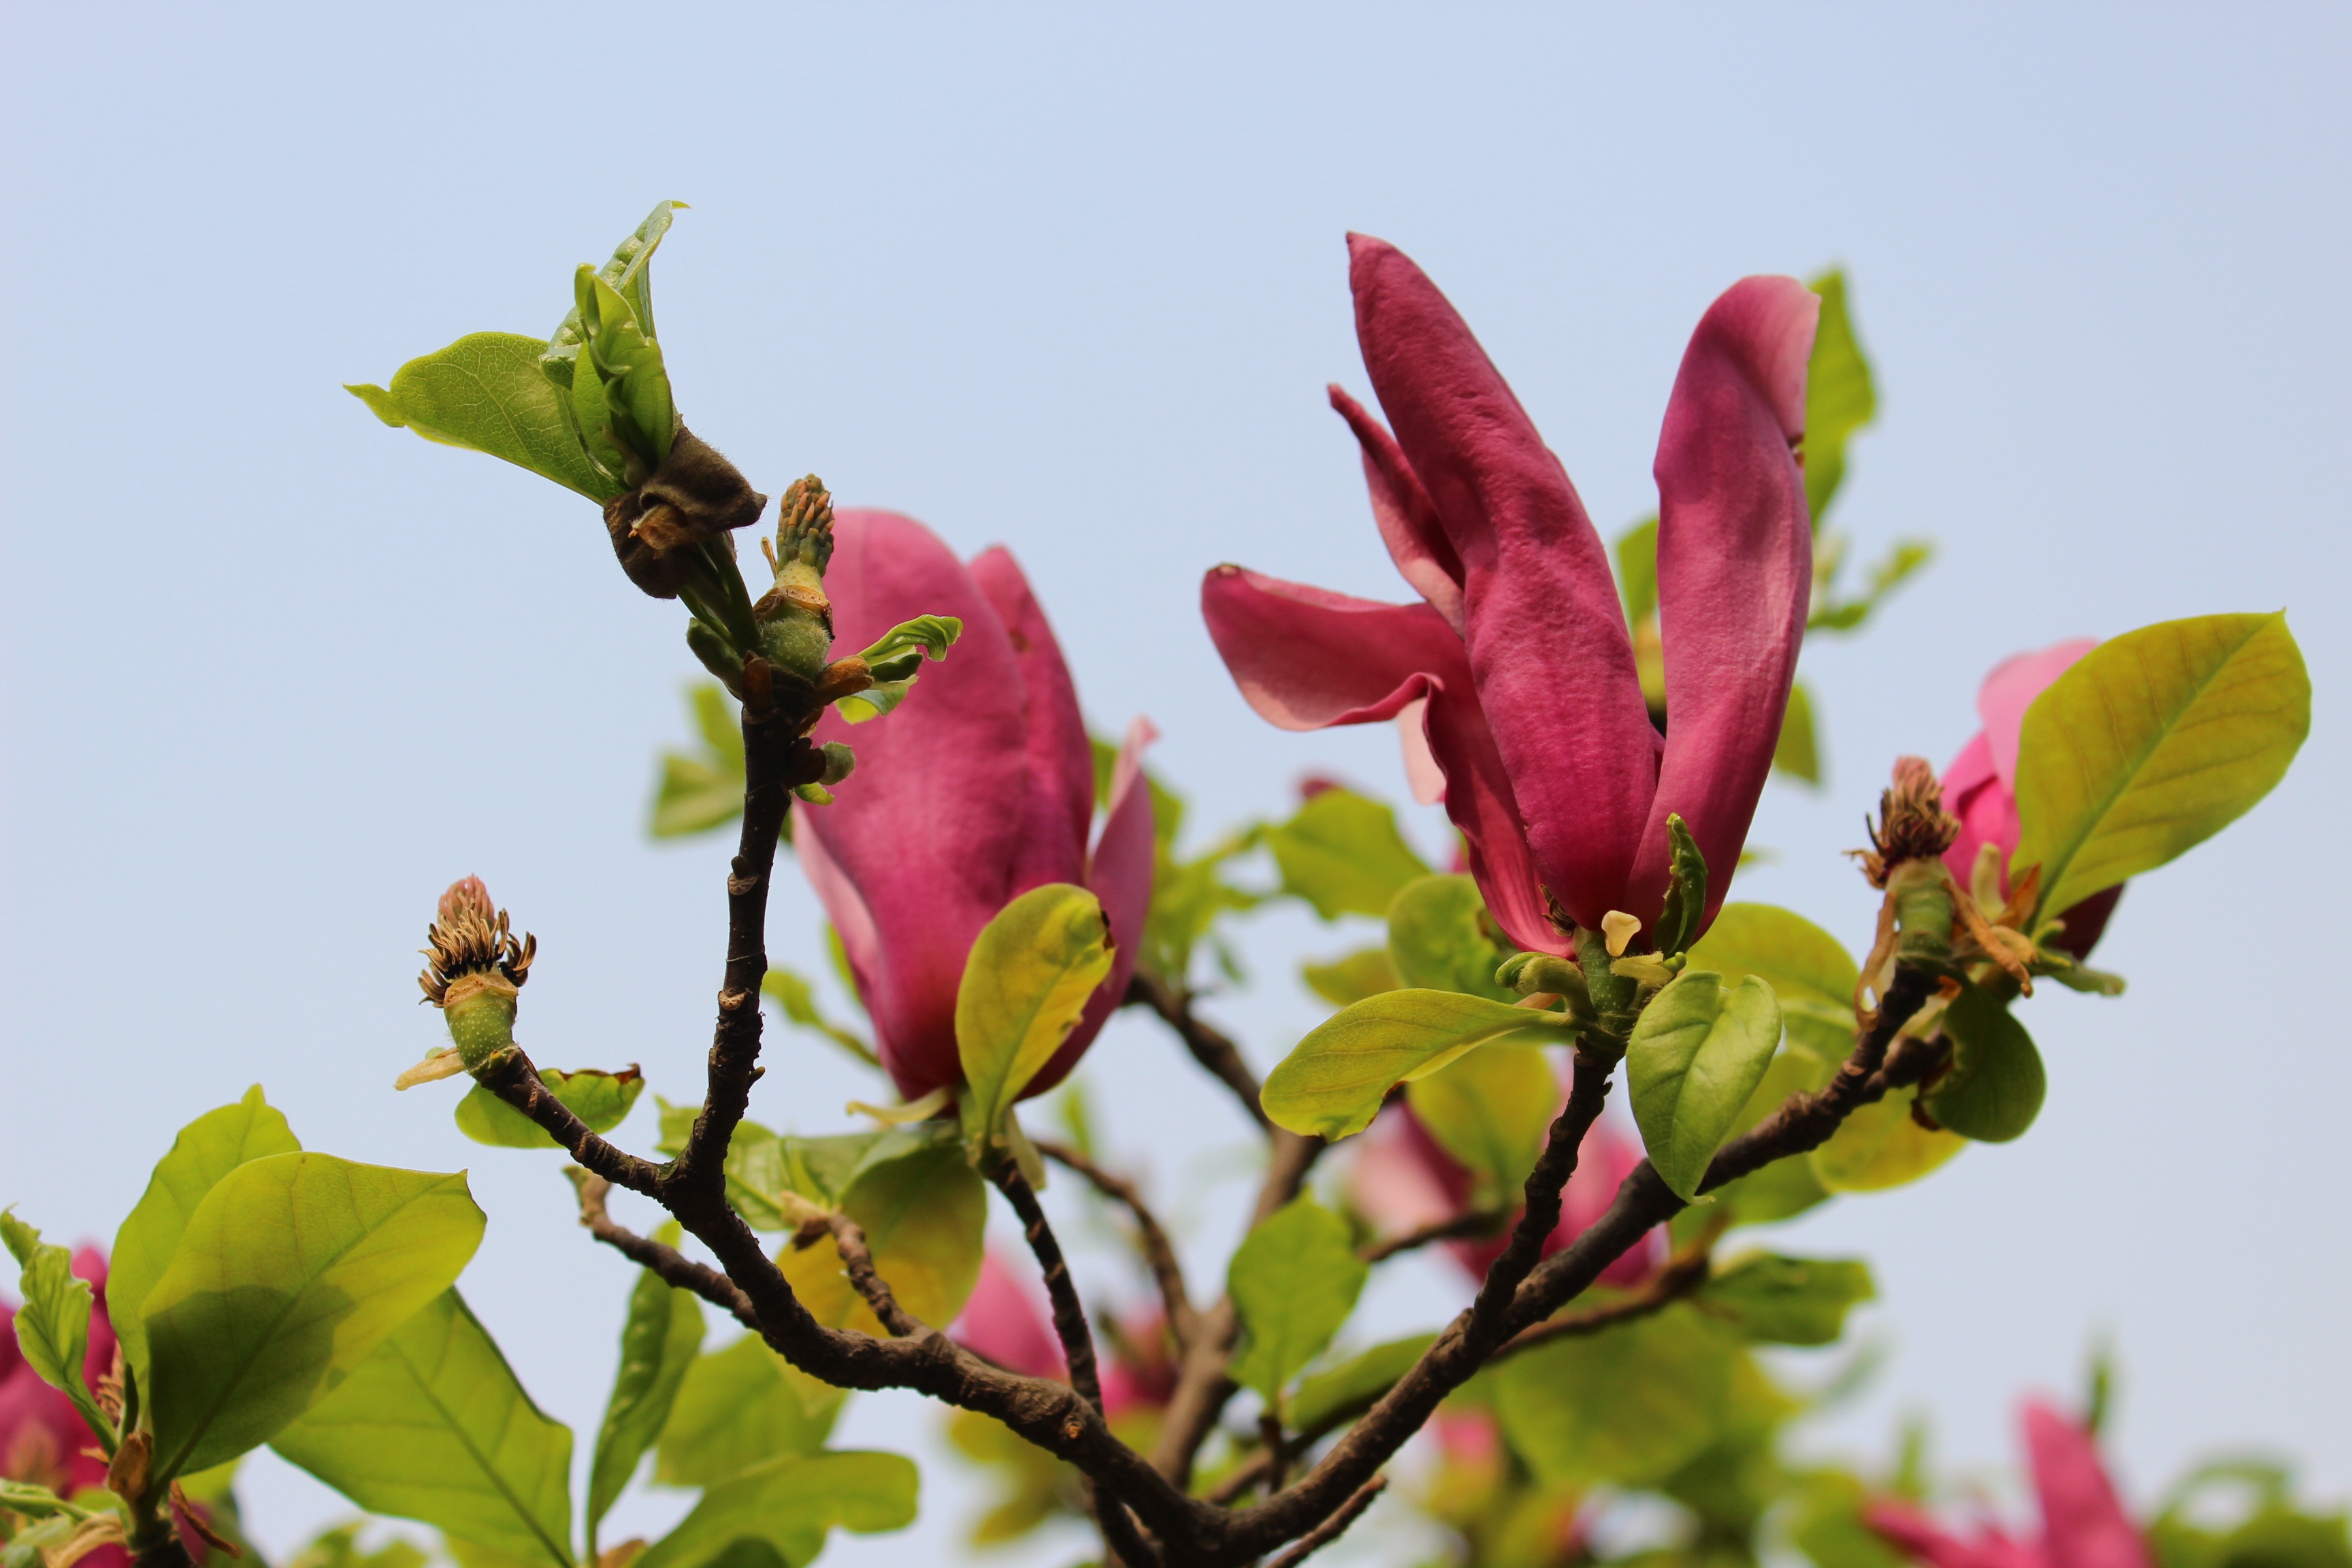
tree, nature, branch, blossom, plant, wood, leaf, flower, petal, summer, spring, botany, flora, wildflower, shrub, magnolia, bud, macro photography, flowering plant, magnolia flower, woody plant, land plant, purple magnolia